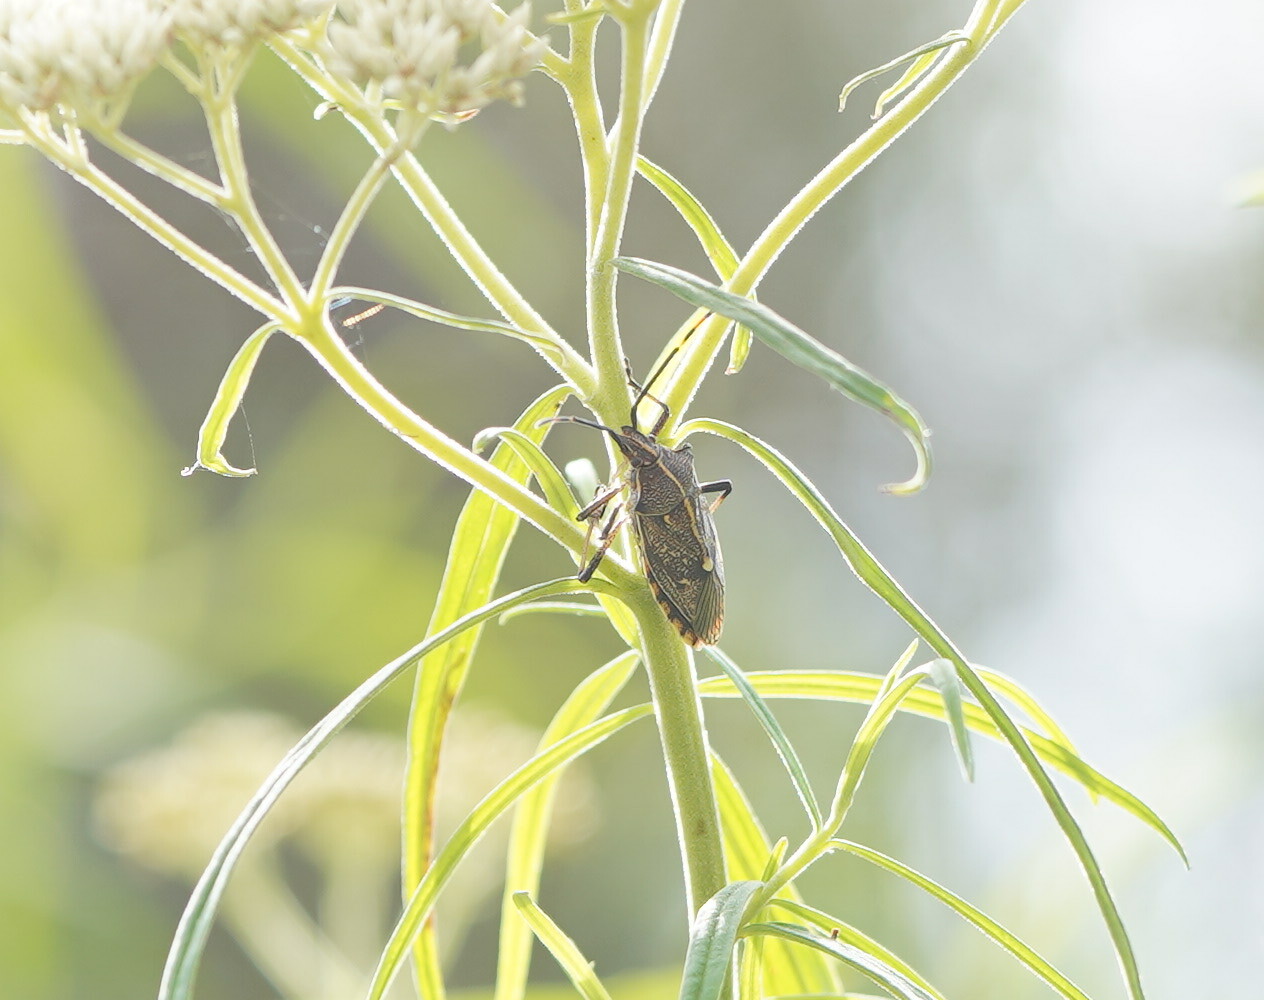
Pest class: stink_bug